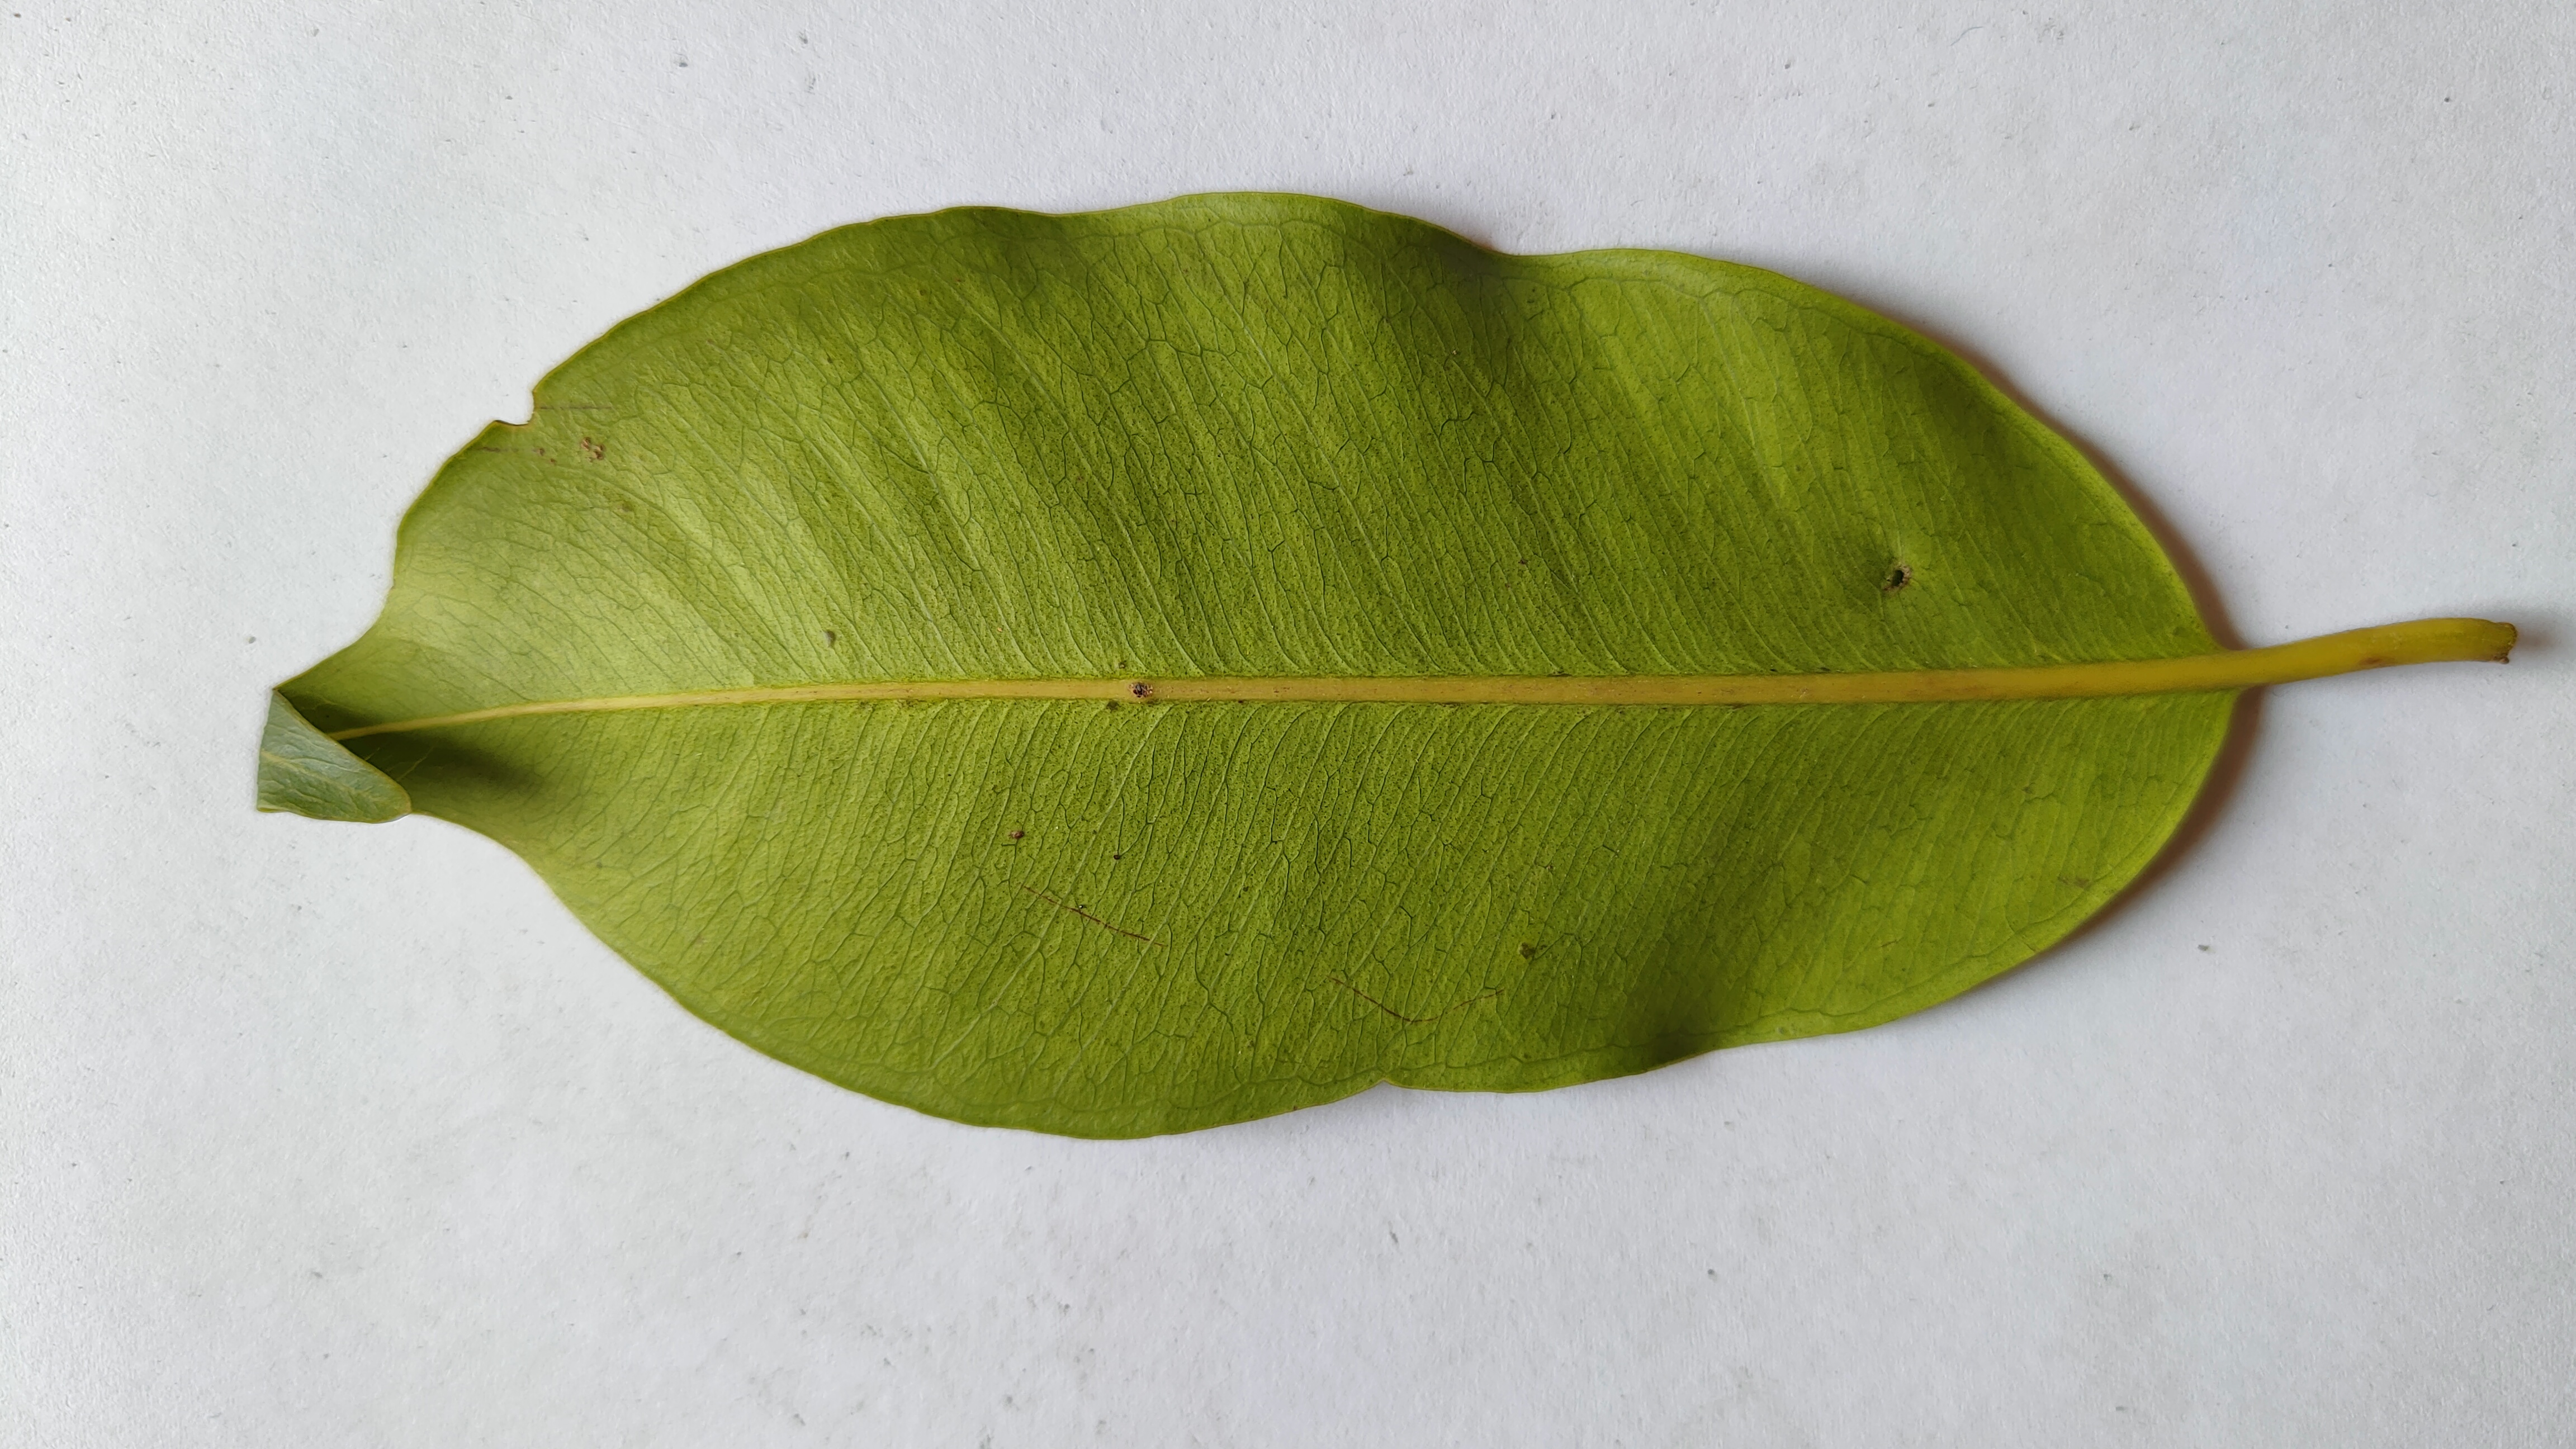
Leaf variety: Black plum